Hearts and Minds (Vietnam War)

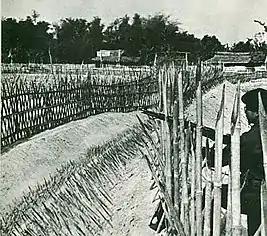
A strategic hamlet in South Vietnam c.1964

In 1961, the Diem government created the Strategic Hamlet Program, which differed from the Agrovilles in its emphasis on self-defense by the peasants in their fortified villages. The program in theory would prevent Viet Cong attacks by stationing South Vietnamese army (ARVN) units near the hamlets to respond quickly to threats. The strategic hamlet program was intended to gain support among the people for the government and to raise their standard of living. The program was implemented too rapidly and without popular support and many or most hamlets fell under Viet Cong control. The Strategic Hamlet Program effectively ended in November 1963 when the Diem government was overthrown by the army and Diem was killed. Most of the hamlets were subsequently abandoned and peasants moved back to their old homes.